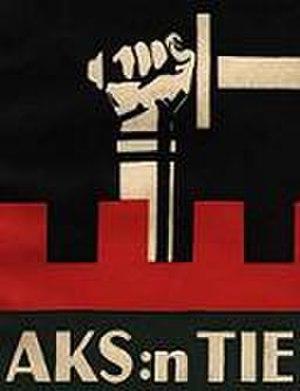
La politique linguistique de la Finlande désigne le comportement de l'État finlandais à l'égard des langues parlées dans ce pays, et des groupes de population parlant ces langues. Depuis le XIXᵉ siècle, cette politique, tournée vers le bilinguisme, a été marquée par les rapports de force entre les défenseurs du suédois, parlé par une minorité, et ceux du finnois.